Camp Abbot

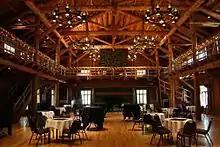
The officers' mess is now the "Great Hall" at Sunriver Resort (shown in 2007)

Today, only one original Camp Abbot building remains. The officers' mess hall was built in 1943 by the Army Corps of Engineers under the direction of Captain John V. Banks. It remains at its original location as Sunriver Resort's "Great Hall", used for large conferences and special events, such as banquets and weddings.